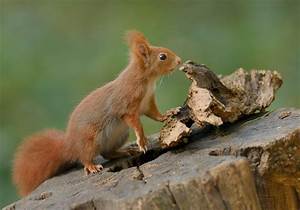
Label: squirrel